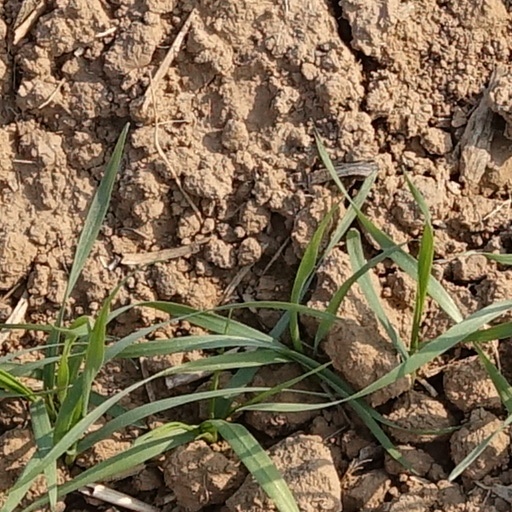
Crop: wheat